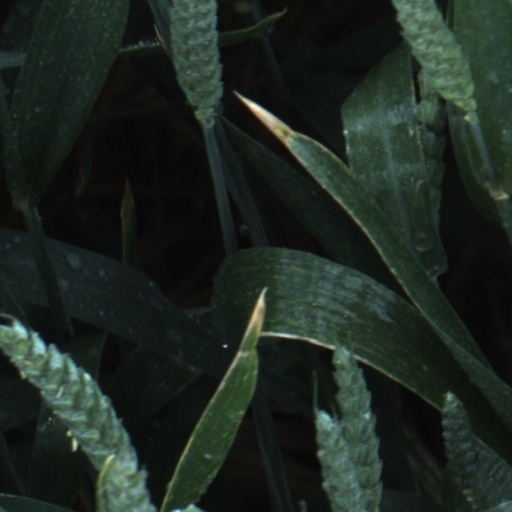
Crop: wheat